Saint-Paul-de-Fenouillet

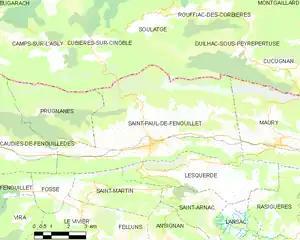
Map of Saint-Paul-de-Fenouillet and its surrounding communes

Saint-Paul-de-Fenouillet is twinned with the town of Ennis in the Republic of Ireland.